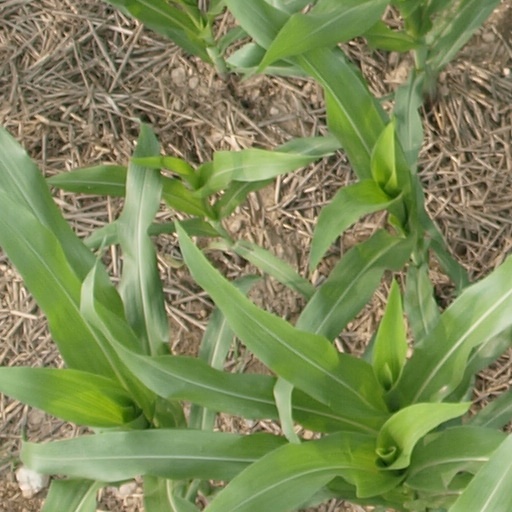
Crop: maize; corn